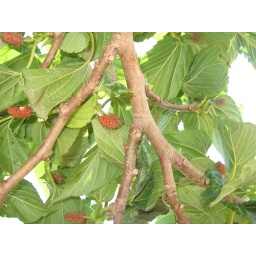
A common tree in the car parks. Yummi...